Orban

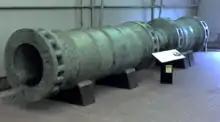
The Dardanelles Gun, cast in 1464 and based on the Orban bombard Basilic that was used for the Ottoman besiegers of Constantinople in 1453; British Royal Armouries collection.

Orban, also known as Urban (died 1453), was an iron founder and engineer from Brassó, Transylvania, in the Kingdom of Hungary (today Brașov, Romania), who cast large-calibre artillery, Basilic, for the siege of Constantinople by the Ottomans in 1453.